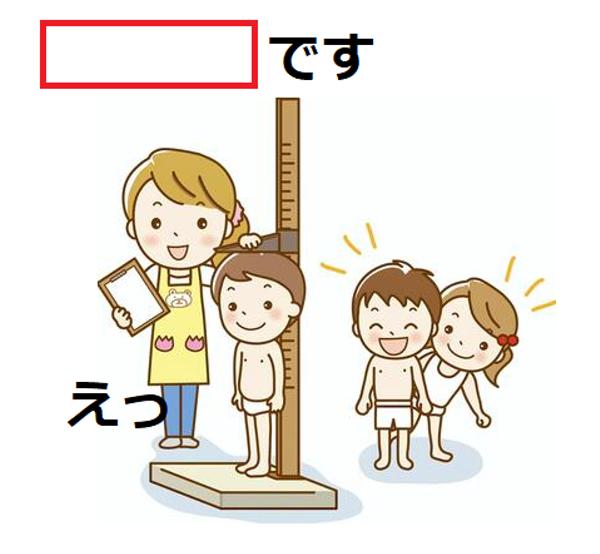
回答: 3頭身